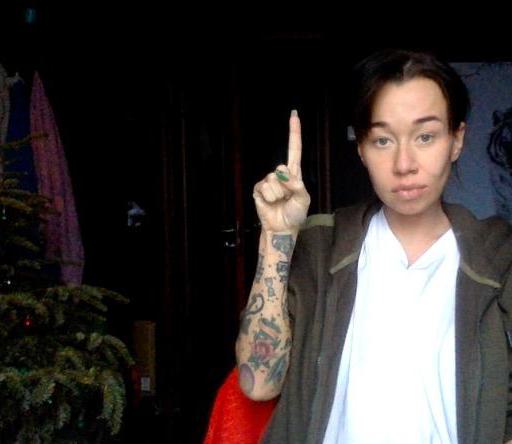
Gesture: one